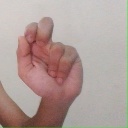
अक्षर: ढ